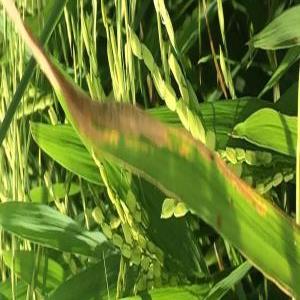
Disease: Bacterialblight